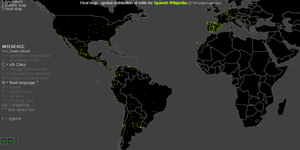
Wikipédia en espagnol est l'édition de Wikipédia en espagnol. Après avoir longtemps occupé la dixième place dans le classement des versions contenant le plus d'articles, elle a atteint la sixième place. Créée en mai 2001, elle atteint 100 000 articles le 8 mars 2006.